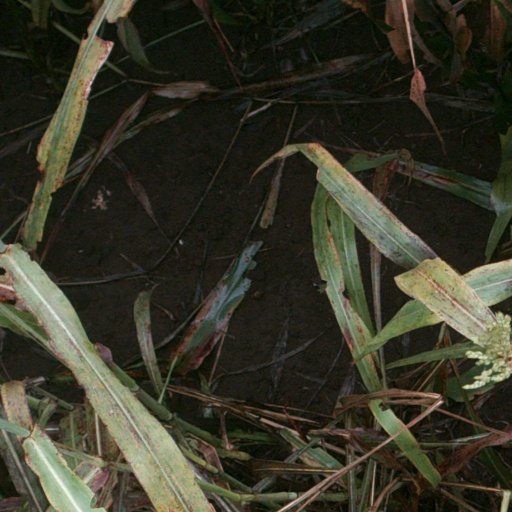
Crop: sorghum